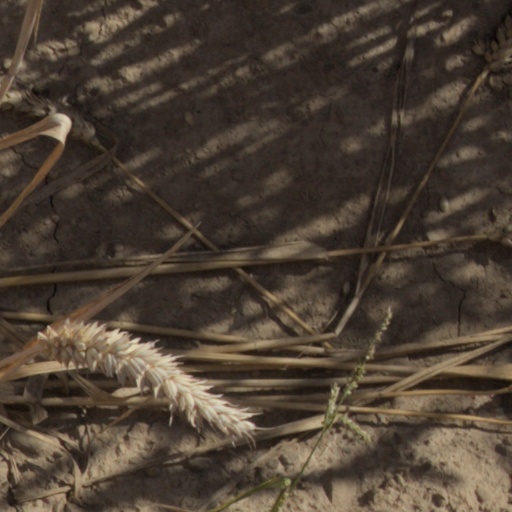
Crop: wheat